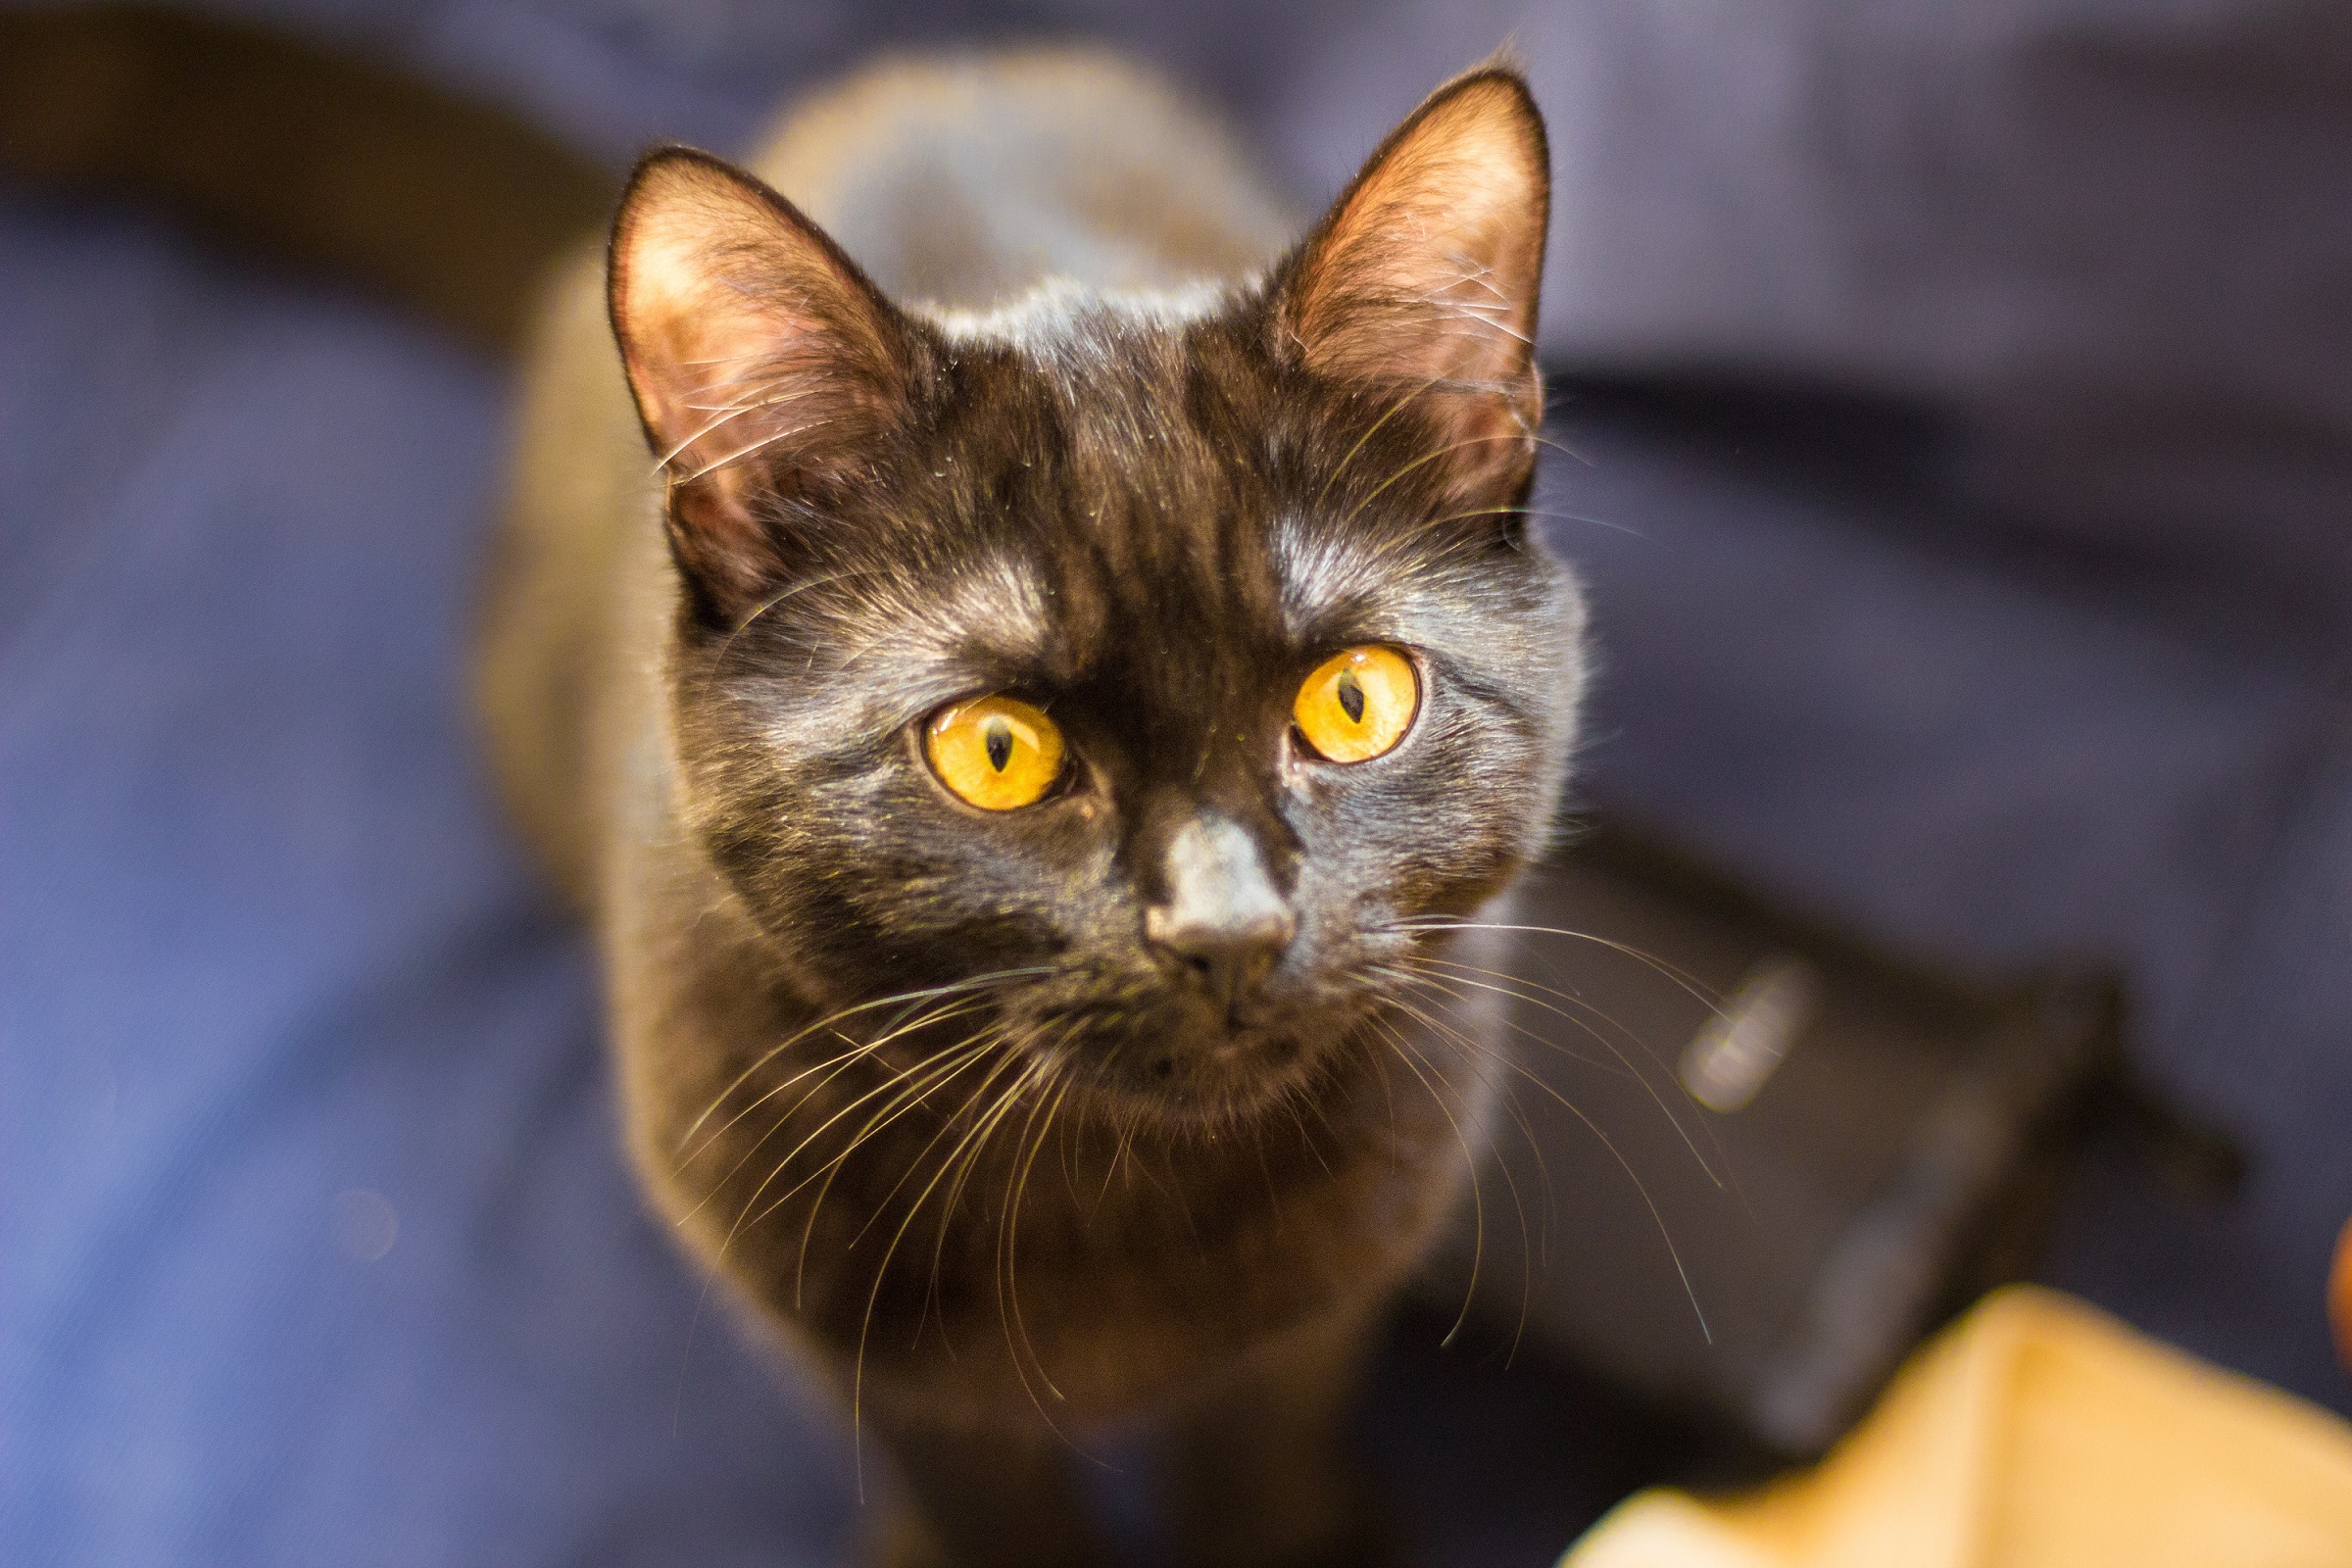
cute, looking, pet, portrait, cat, sitting, feline, mammal, close, fauna, close up, eyes, whiskers, indoors, kitty, furry, vertebrate, domestic, short hair, burmese, small to medium sized cats, cat like mammal, carnivoran, domestic short haired cat